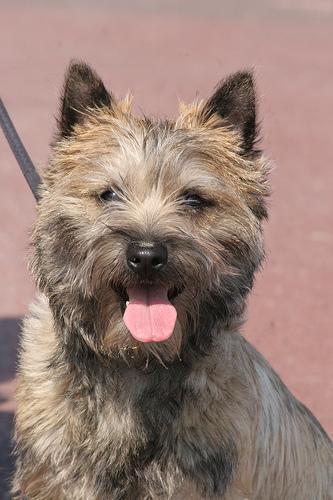
cairn